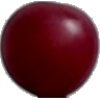
Label: Cherry Wax Red 1